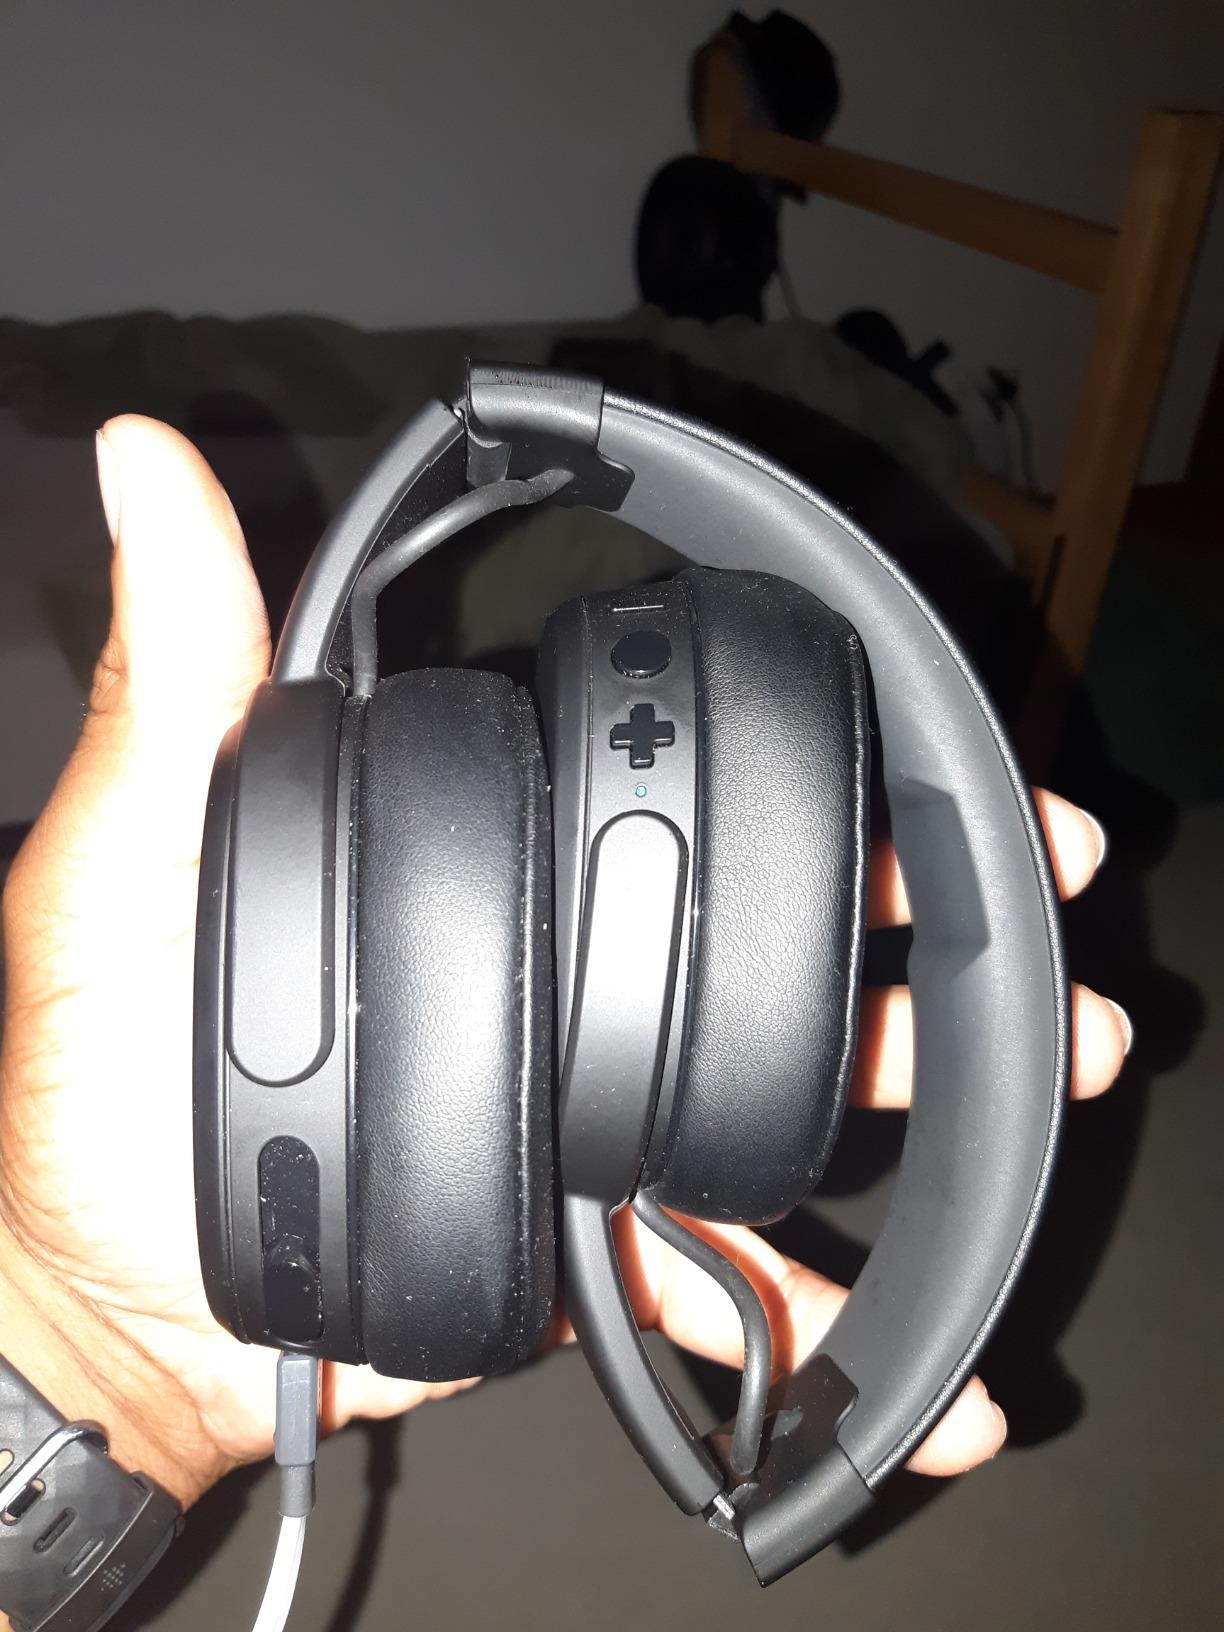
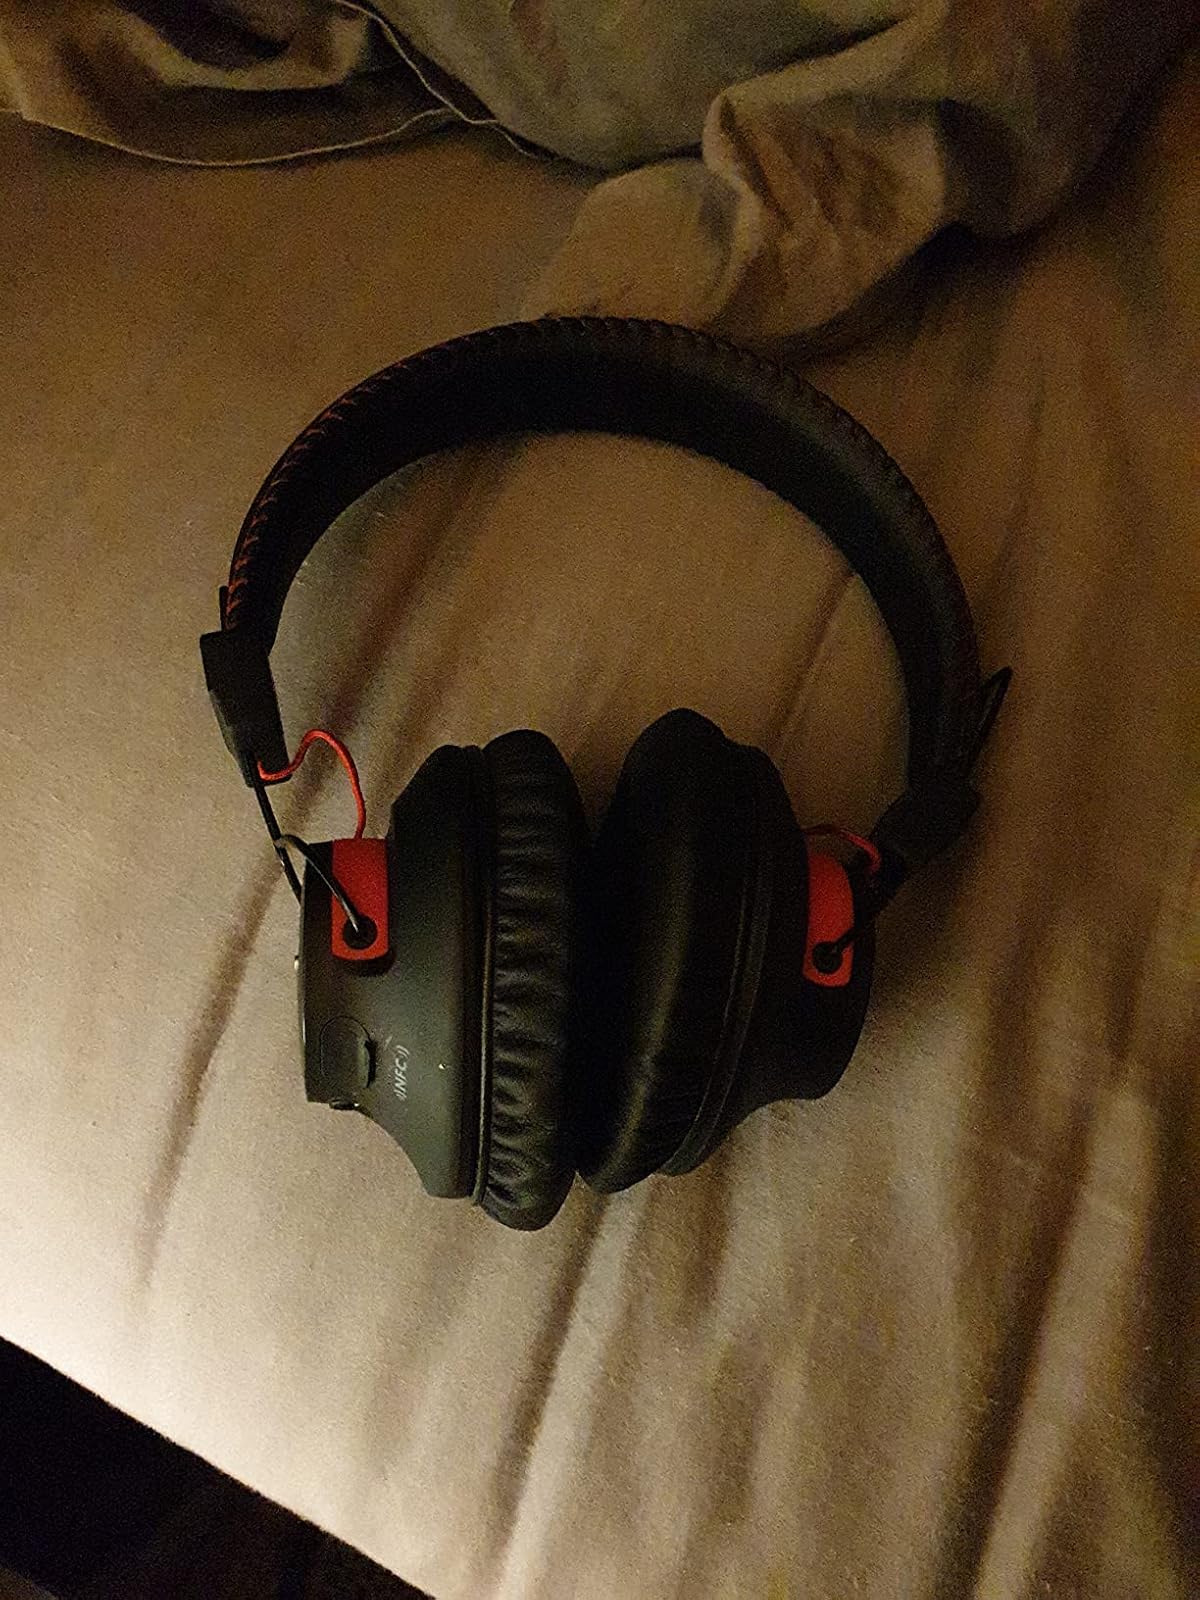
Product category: headphones
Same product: no